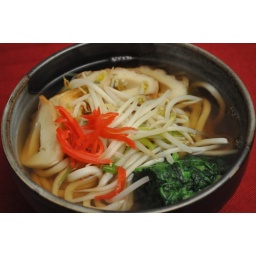
Udon noodles in dashi broth with chikuwa fish cake, blanched watercress, bean sprouts and red pickled ginger